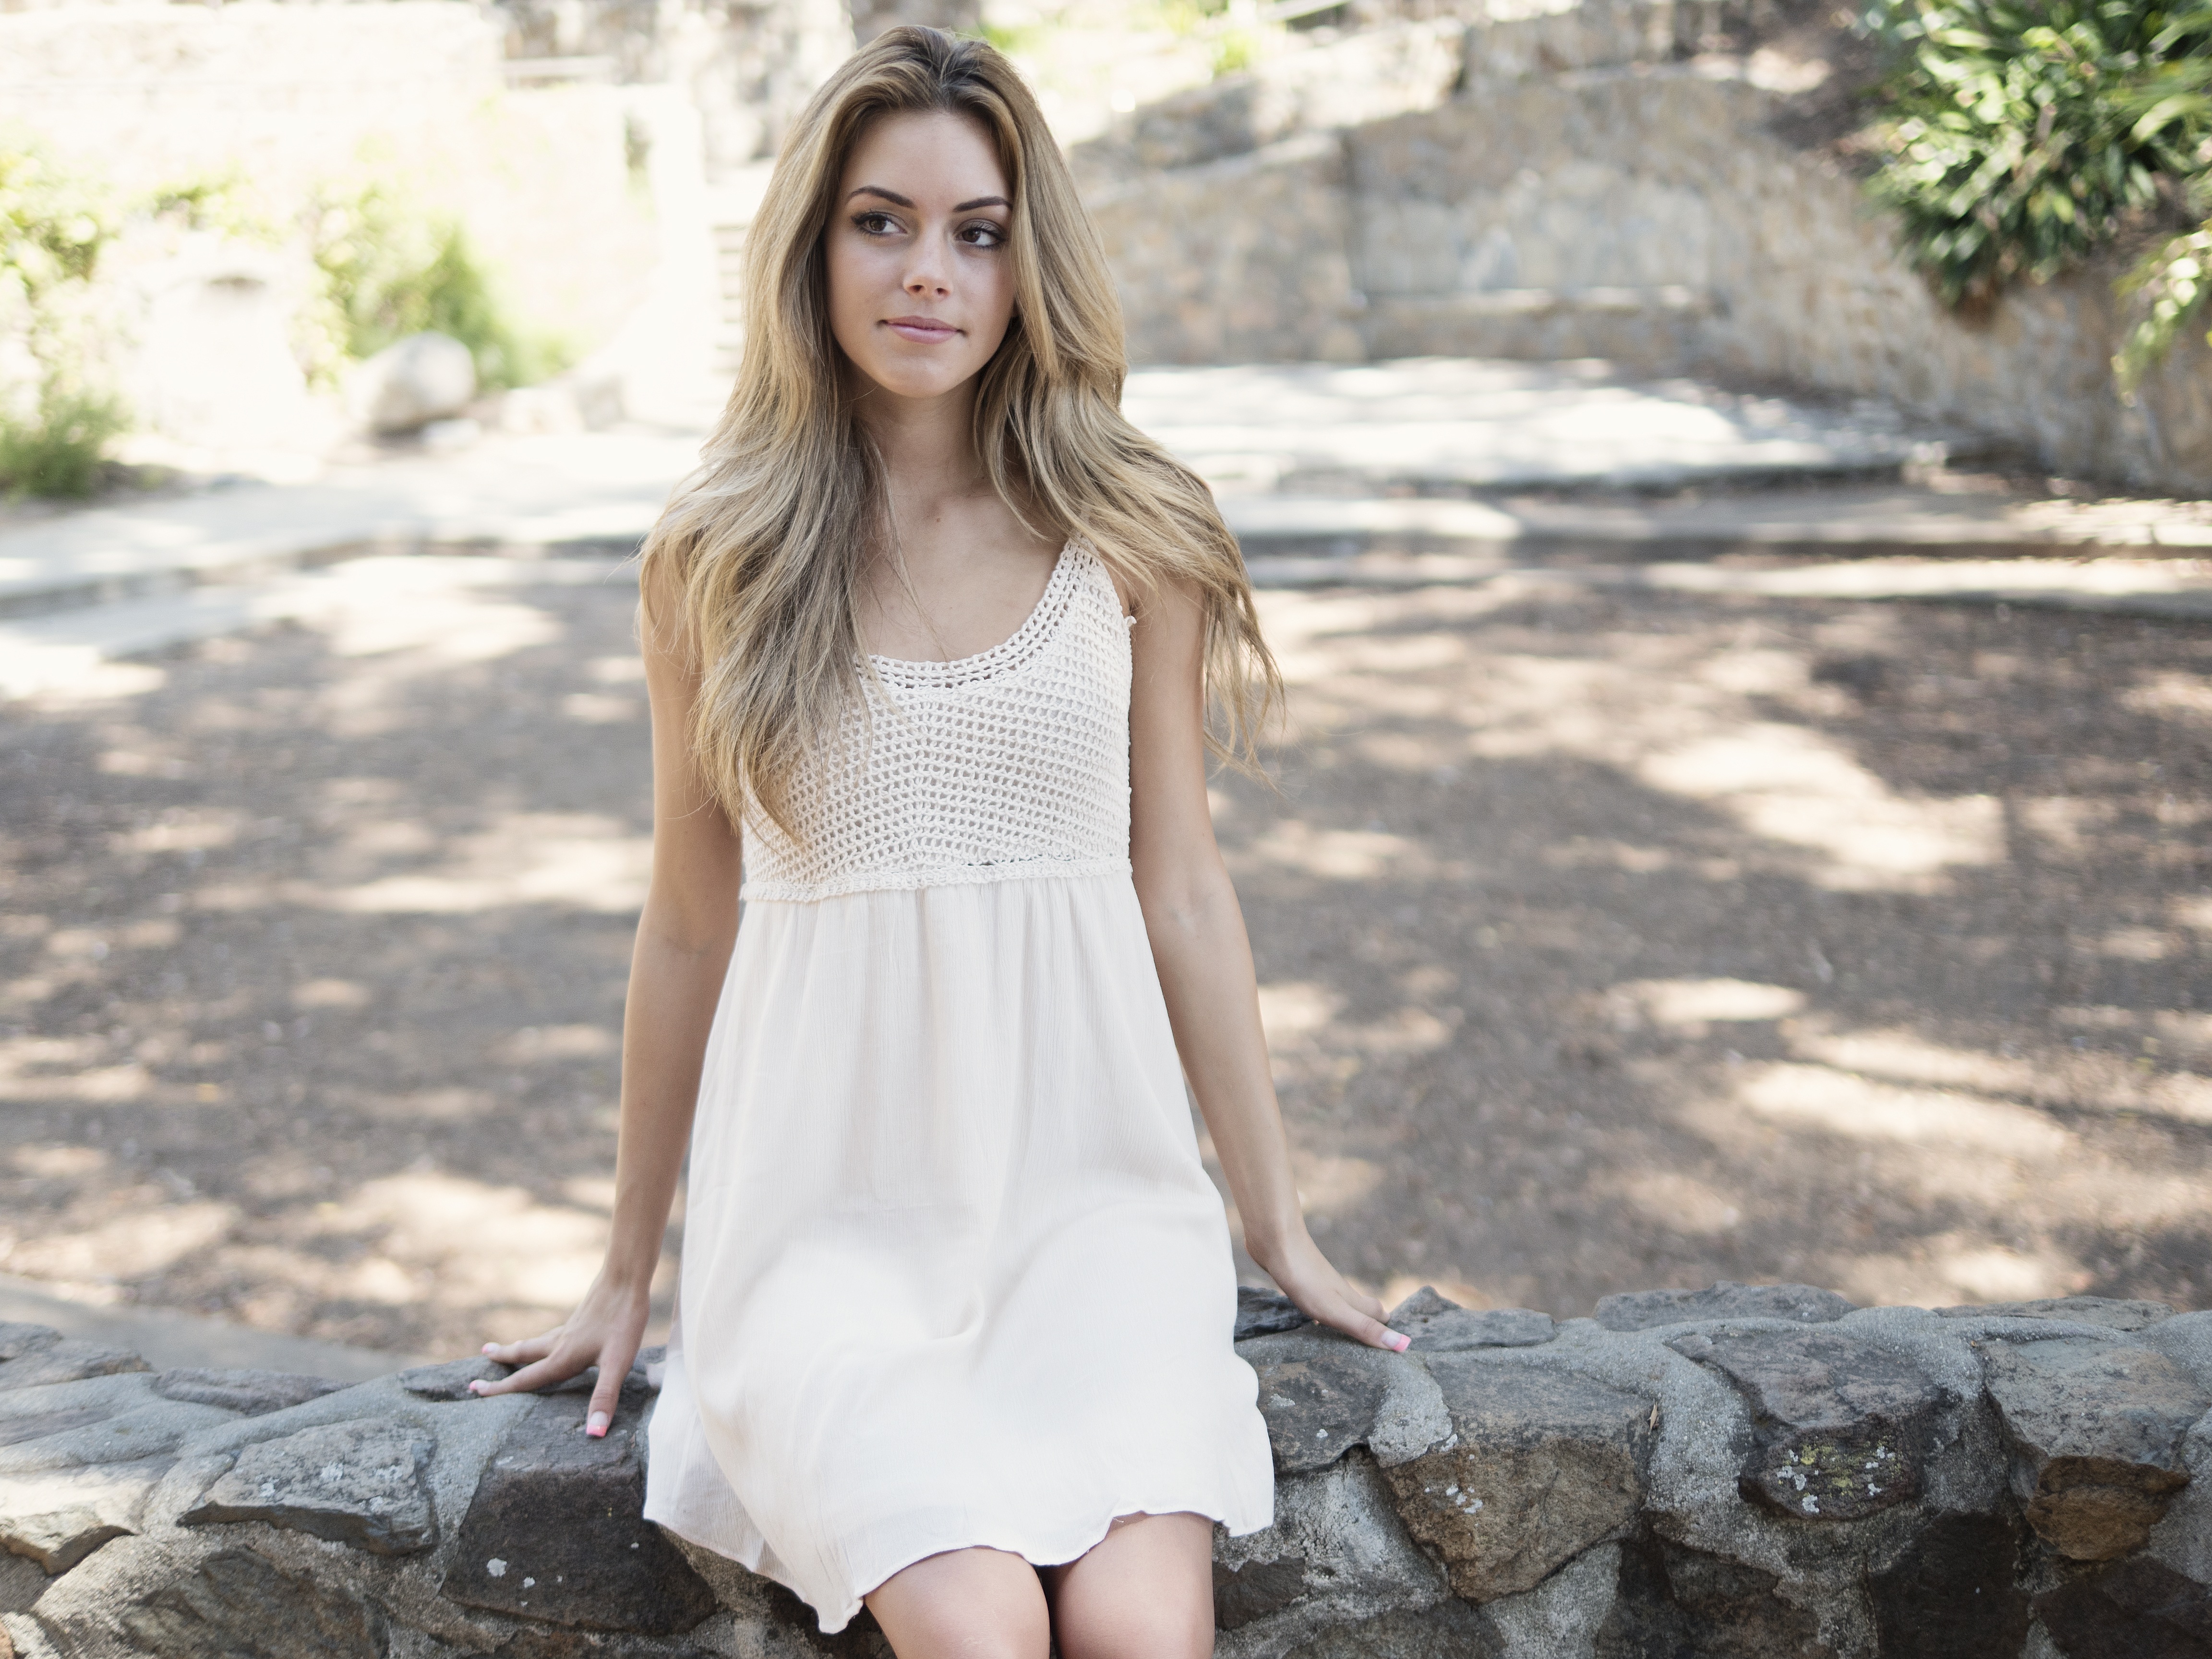
person, people, girl, woman, hair, white, photography, cute, female, leg, portrait, model, young, spring, green, youth, natural, fresh, fashion, clothing, lady, healthy, season, hairstyle, smiling, smile, long hair, caucasian, face, eyes, dress, happy, happiness, photograph, skin, beauty, joy, beautiful, blond, teen, beautiful women, attractive, adult, beautiful woman, beauty girl, woman smile, royalty free, photo shoot, beautiful woman smiling, woman smiling, beautiful smile, smiling woman, portrait photography, human positions, art model